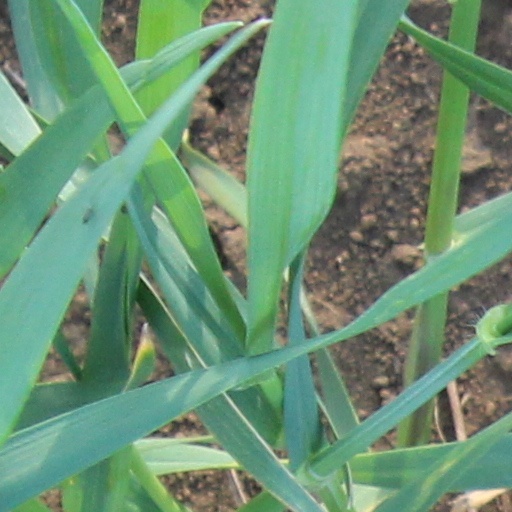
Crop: wheat